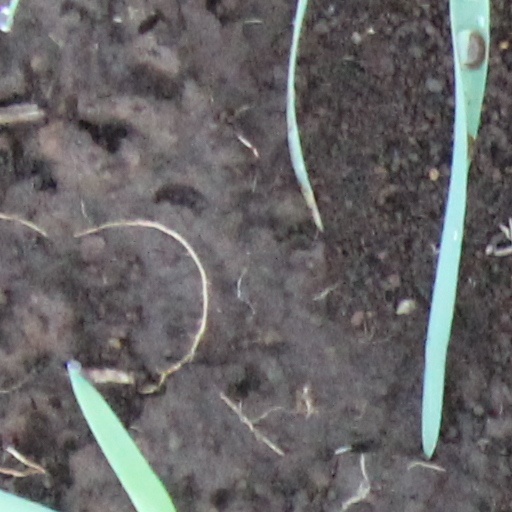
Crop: wheat